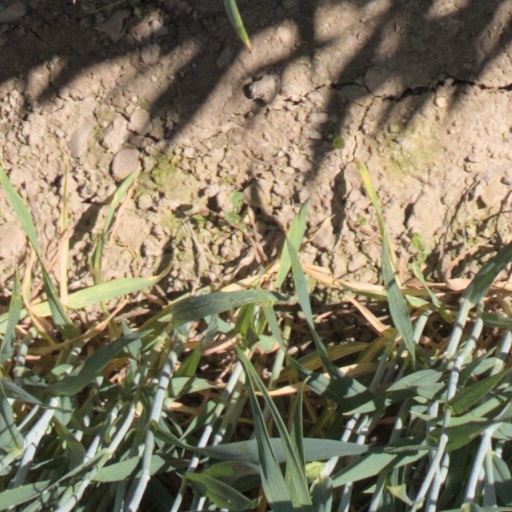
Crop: wheat